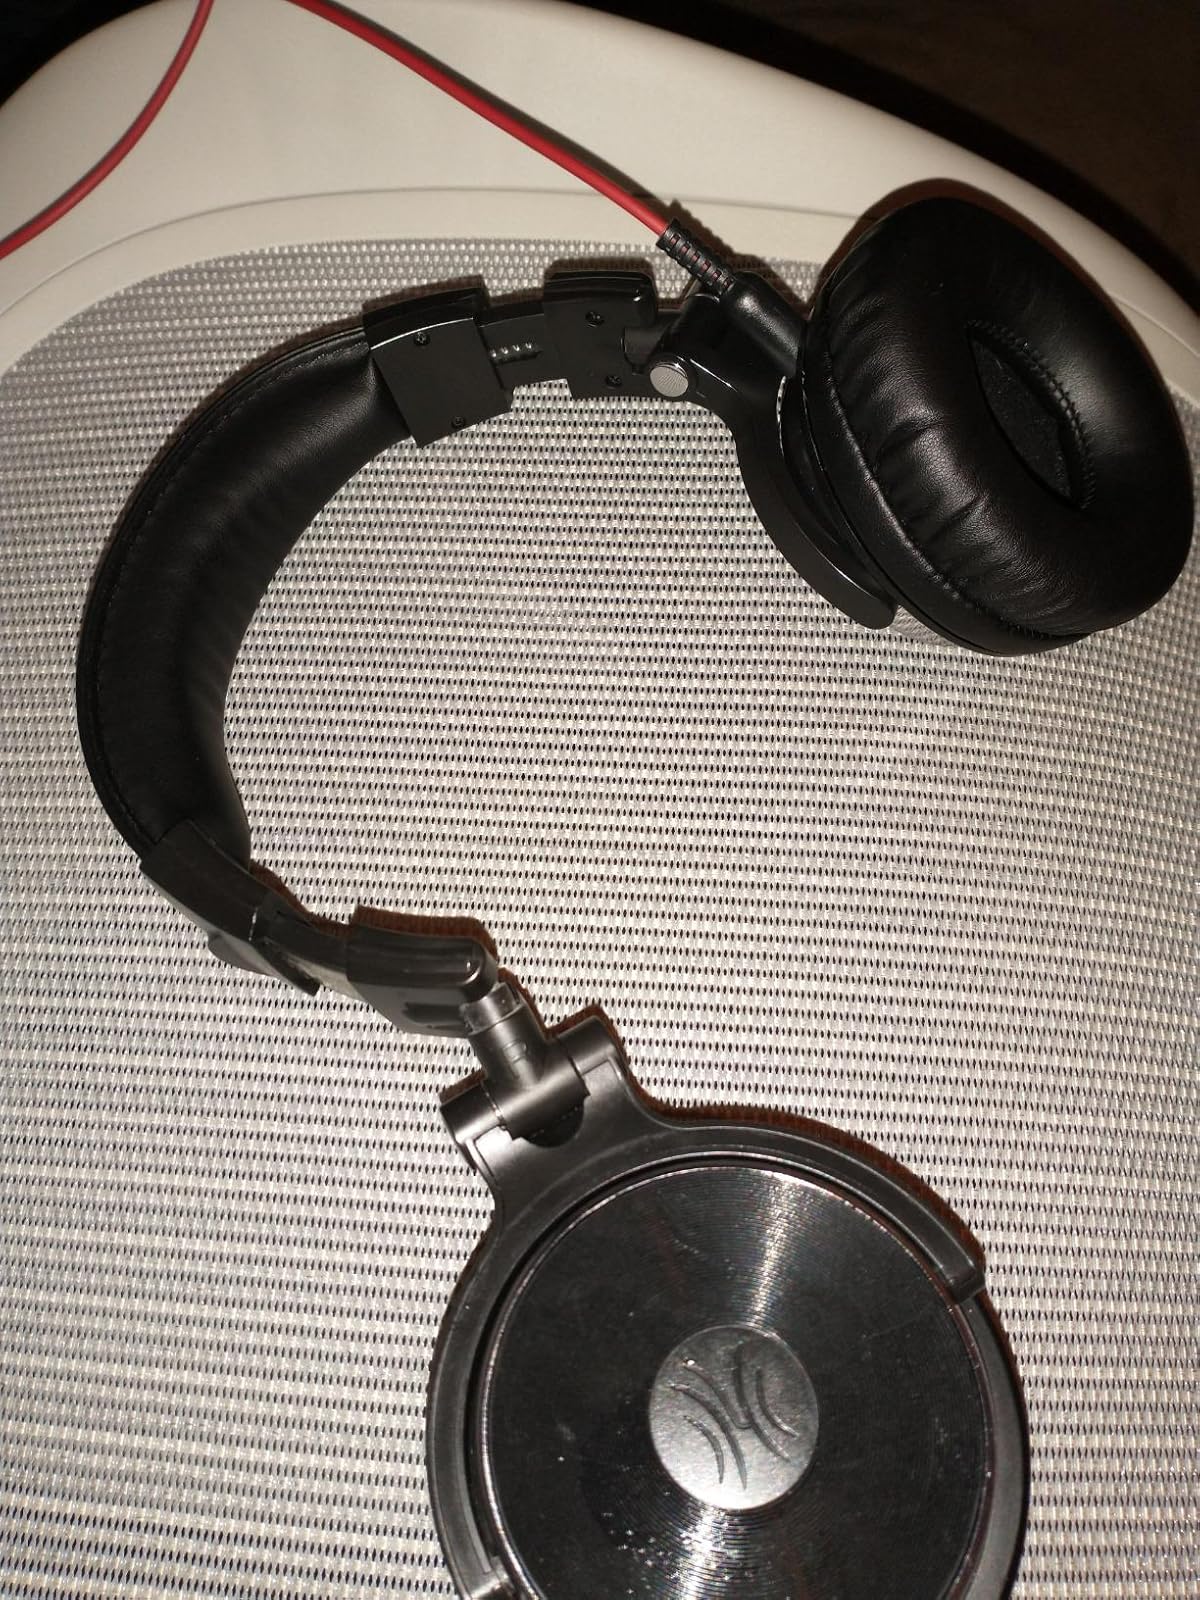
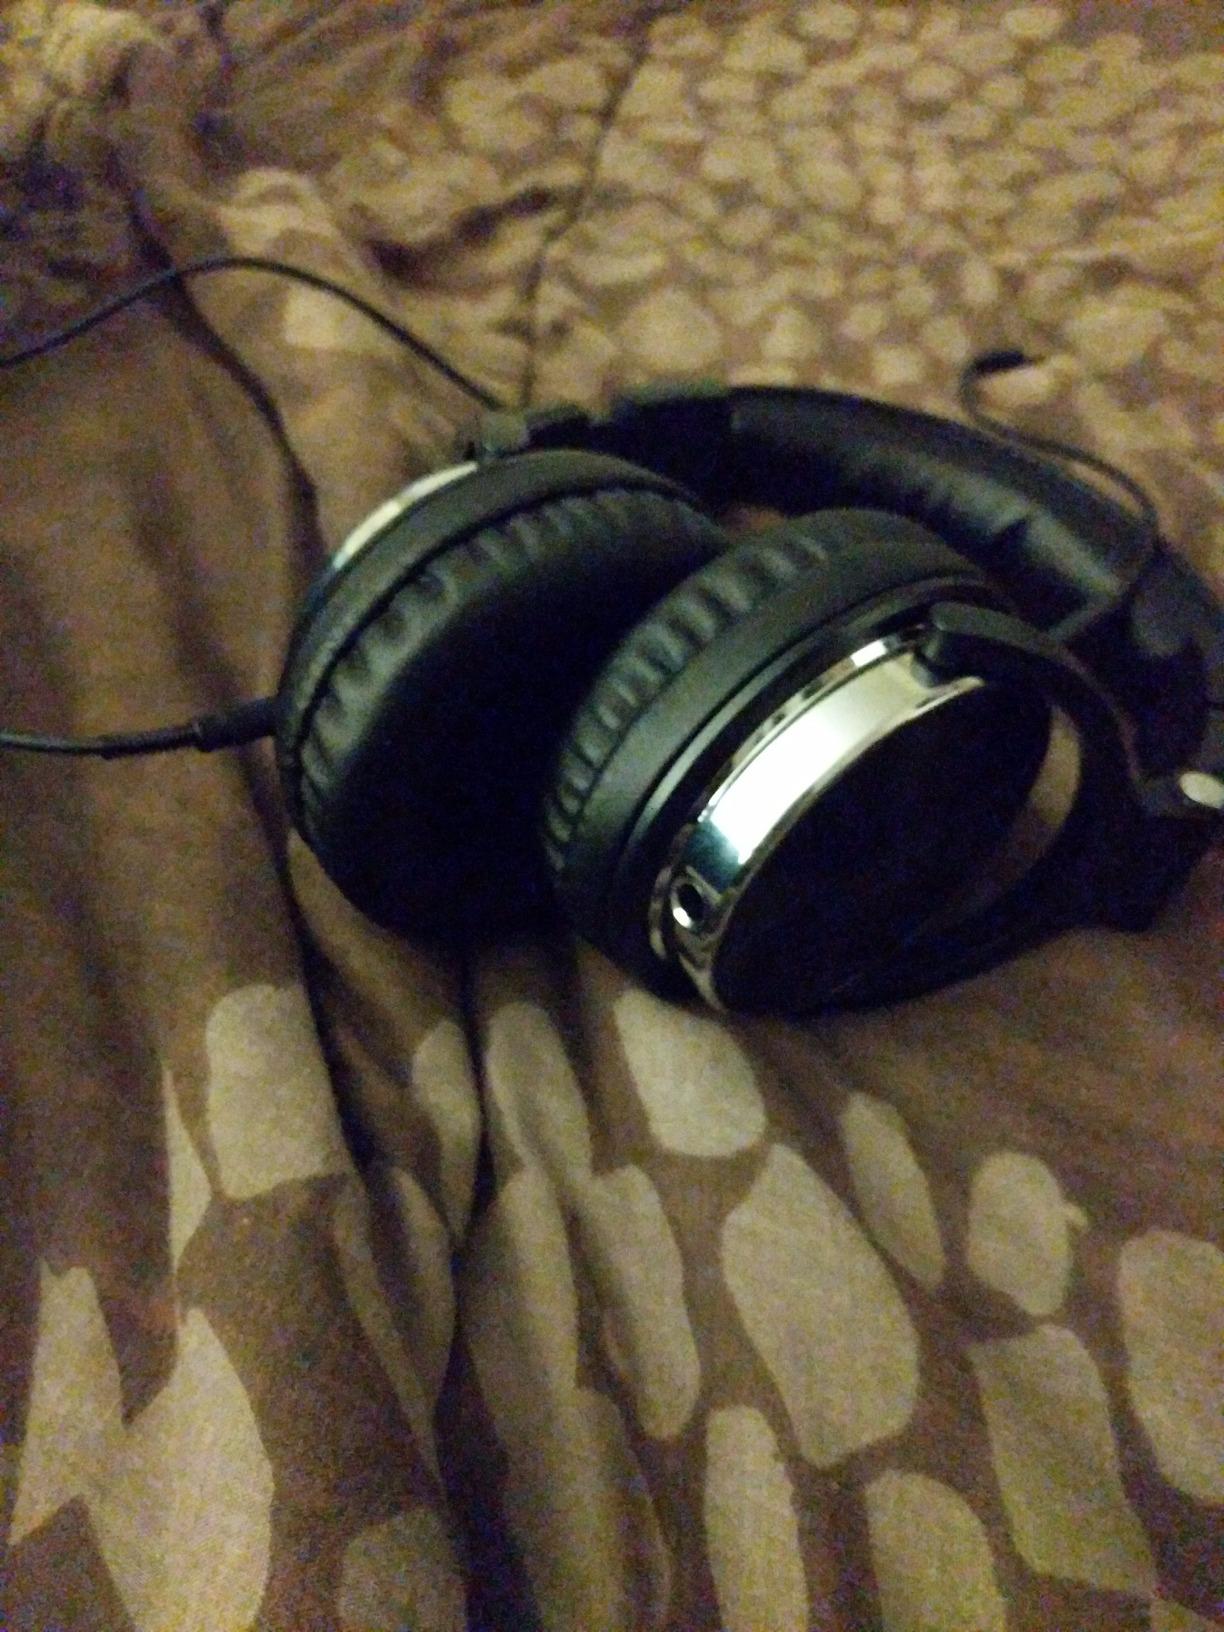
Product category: headphones
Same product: yes